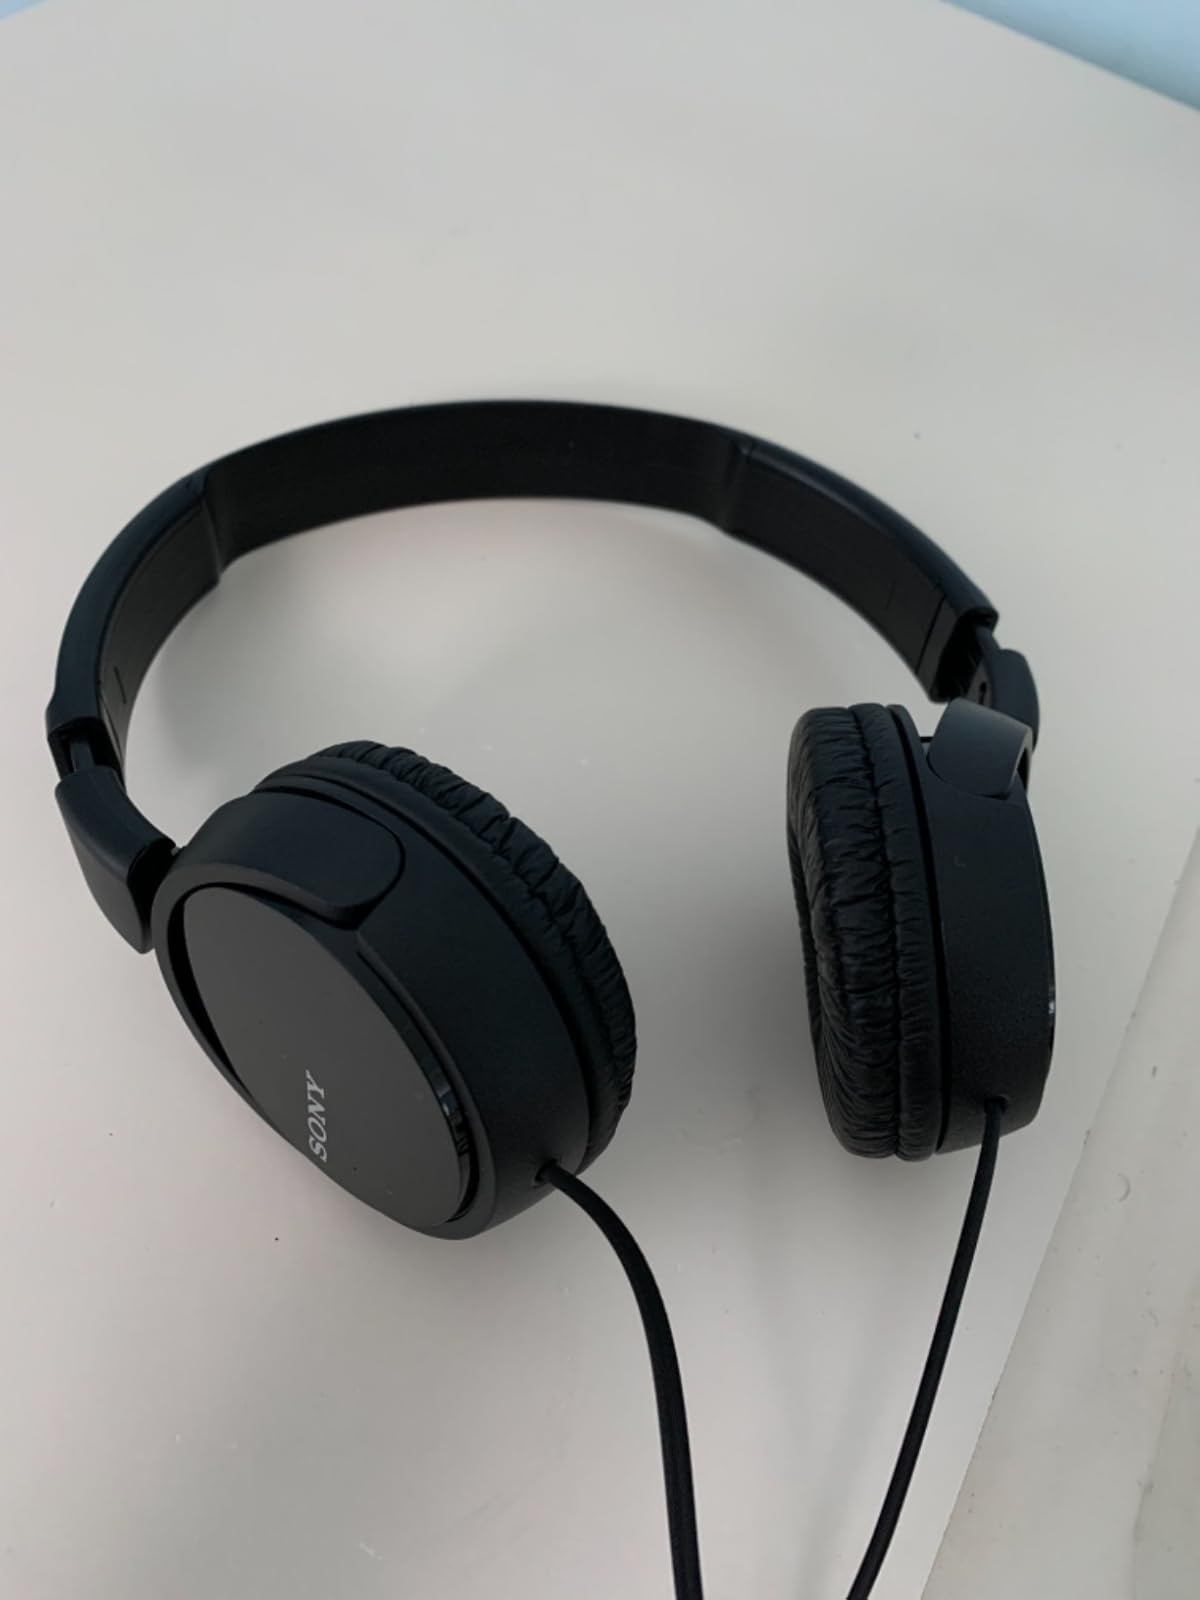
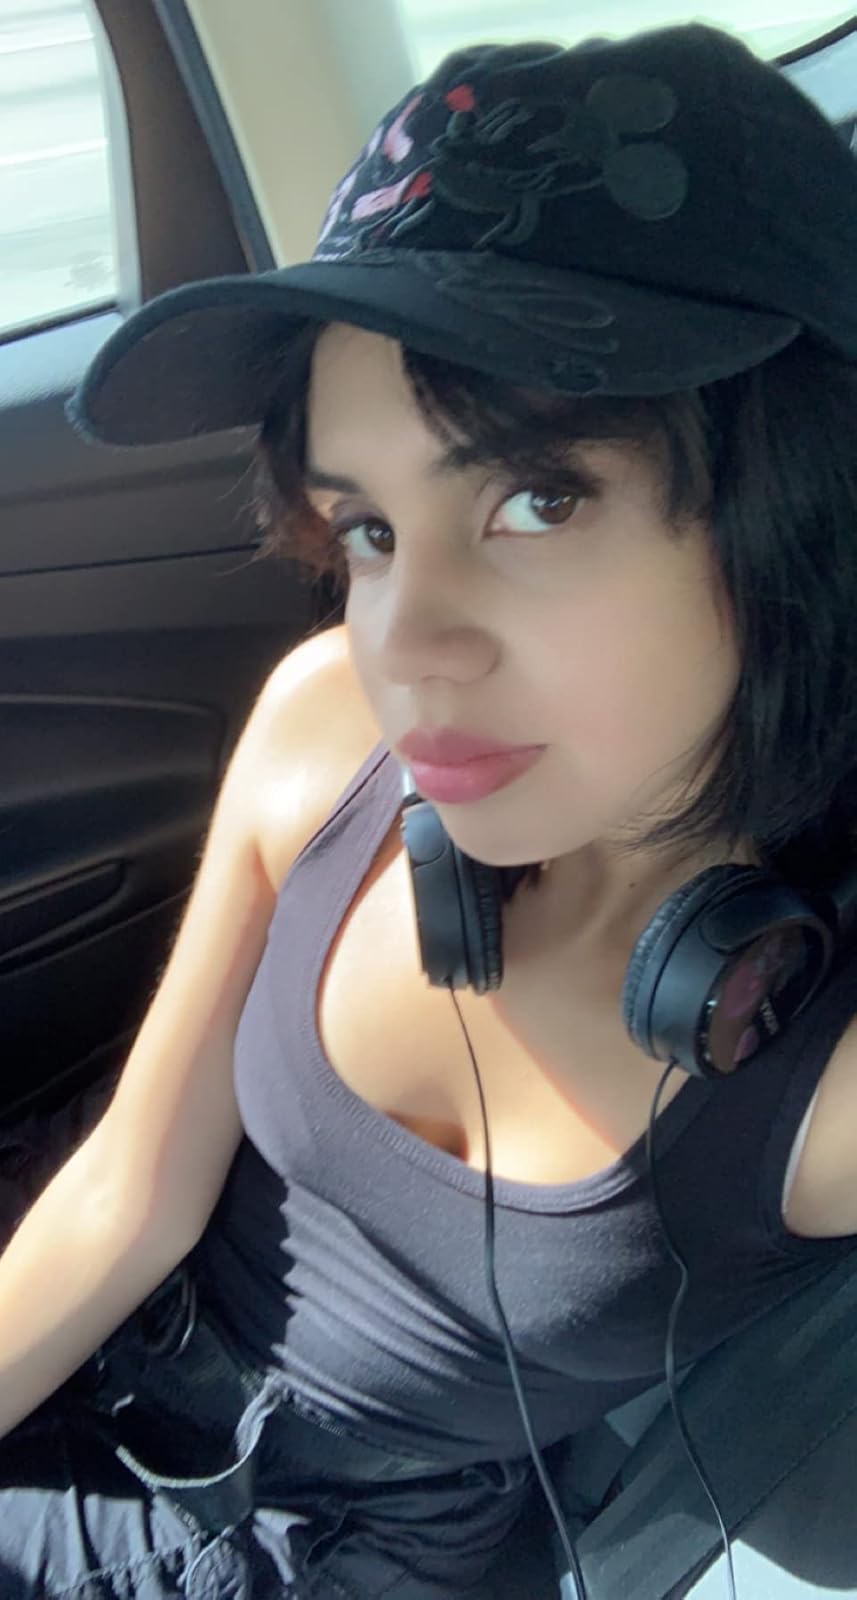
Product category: headphones
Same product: yes